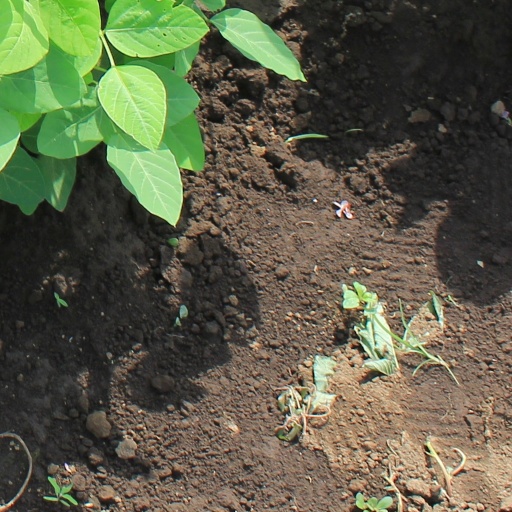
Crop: soybean